LGBTQ culture in Leeds

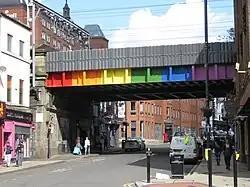
Leeds Freedom Bridge

Plans to repaint the railway bridge over Lower Briggate in rainbow colours, reflecting the design of the LGBT pride flag, were announced in September 2016 by LGBT activist and Wakefield-based campaigner Thomas Wales after the project had remained in the LGBT political wilderness for years. Work was completed by Network Rail in February 2017 and Councillor Jonathan Pryor said, "This bridge represents a tremendous show of support for the city’s LGBT community. Not only will the Leeds Freedom Bridge be an eye-catching addition ... it will also make a huge statement to our many visitors. We embrace and celebrate diversity and the contribution it makes to ensuring Leeds is such a warm, welcoming and successful city".